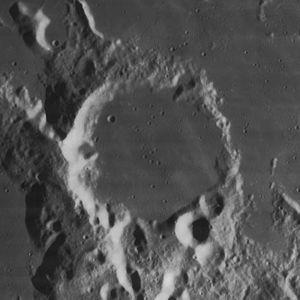
Capuanus est un cratère lunaire situé au sud-ouest de la face visible de la Lune. Il se trouve sur la rive méridionale de Palus Epidemiarum et à l'est des cratères Lepaute et Ramsden. Le cratère Capuanus est un cratère inondé par la lave qui s'est engouffrée par une ouverture située sur le contour nord du cratère. Le rebord le plus haut est situé sur le côté occidental et émerge du Palus Epidemiarum. Le contour nord-est disparaît sous le niveau basaltique de la mare lunaire environnante et la partie méridionale est cassée par la présence de deux craterlets satellites « Capuanus A » et « Capuanus B ».